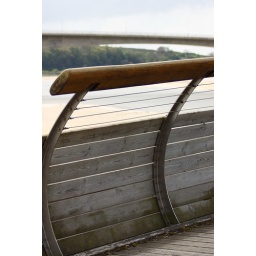
The New road bridge across the Taw and a footbridge by the Taw In Barnstaple, Devon